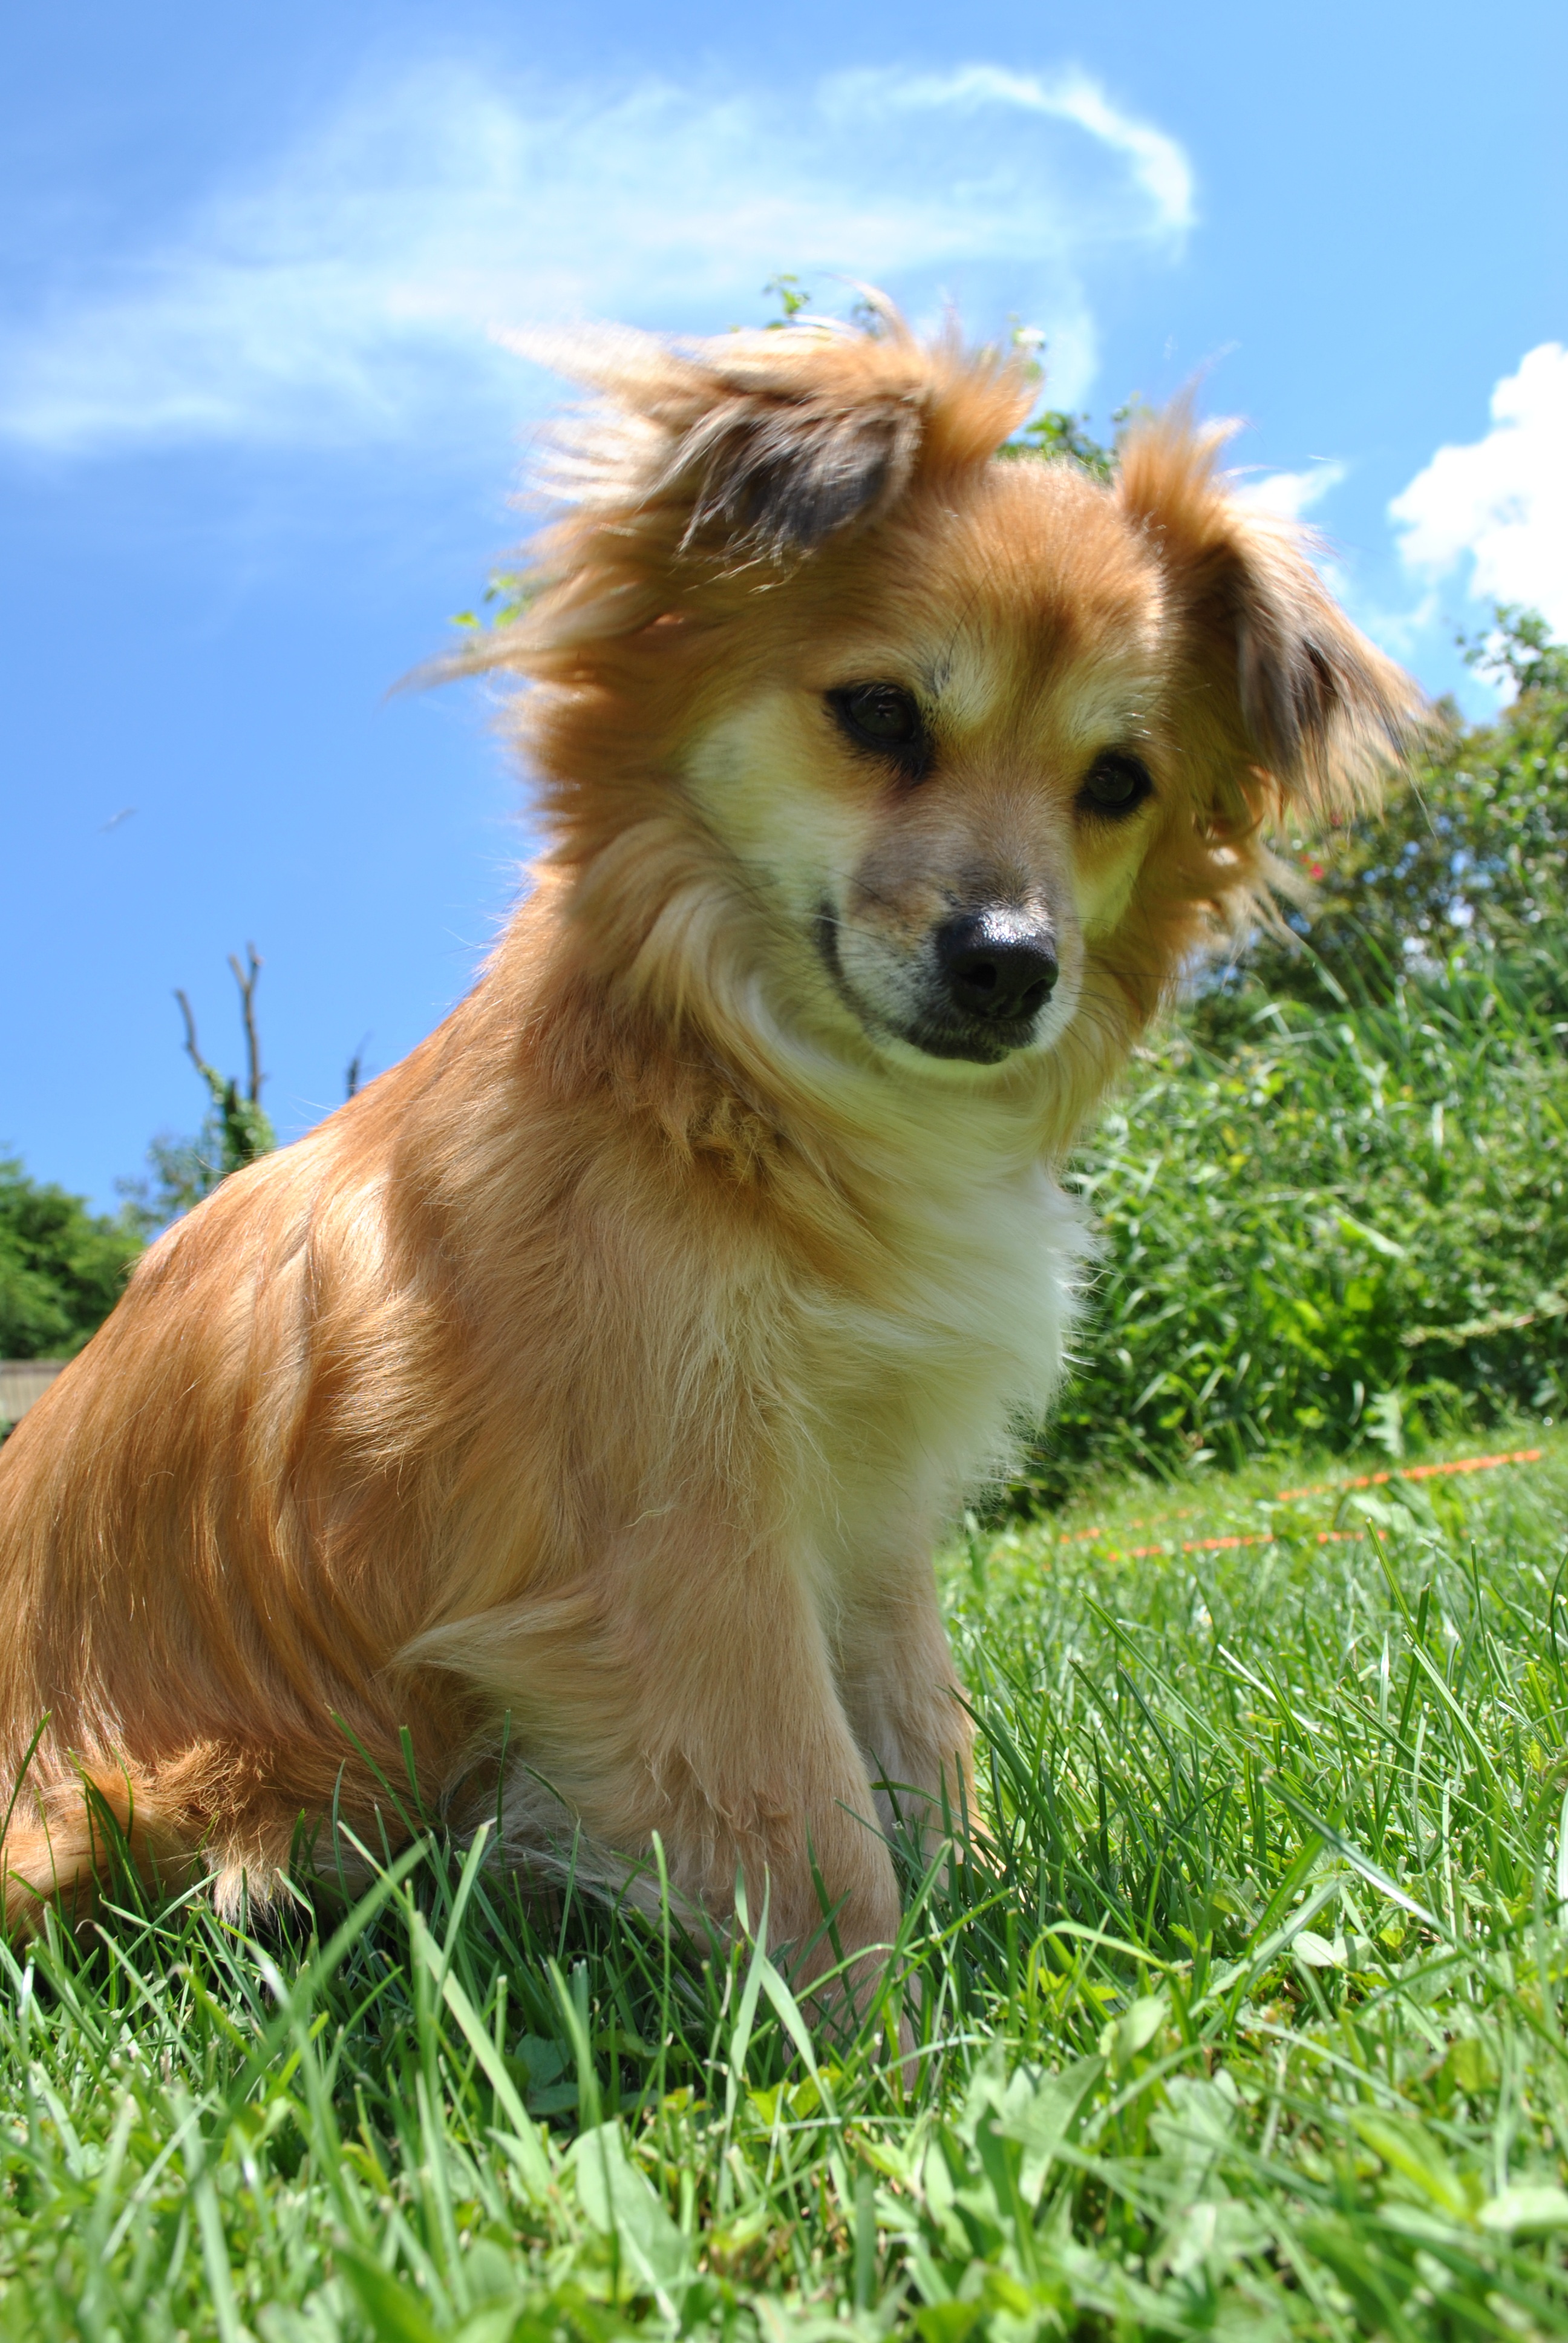
grass, sweet, puppy, dog, cute, pet, fur, brown, mammal, garden, vertebrate, chihuahua, dog breed, doggy, dog like mammal, carnivoran, dog crossbreeds, tibetan spaniel